Alisa Aksyonova

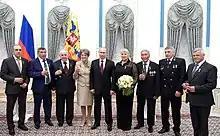
Aksyonova at a ceremony conferring her a Hero of the Russian Federation in 2014.

On 18 January 2007, Akysonova was upgraded to the Order "For Merit to the Fatherland", Third Class "for her great contribution to the development of museum work and the preservation of the national historical and cultural heritage." She was conferred the Russian Federation Presidential Certificate of Honour "for merits in the field of culture and many years of fruitful work" on 2 June 2010. Aksyonova was made a Hero of Labour of the Russian Federation by Putin on 20 April 2014 "for special labor services to the state and people." She was given the Medal "For Services to the Vladimir Region" in 2017 "for a great contribution to the socio-economic development of the region", and the Order of Alexander Nevsky on 3 October 2021 "for labor achievements and many years of conscientious work."